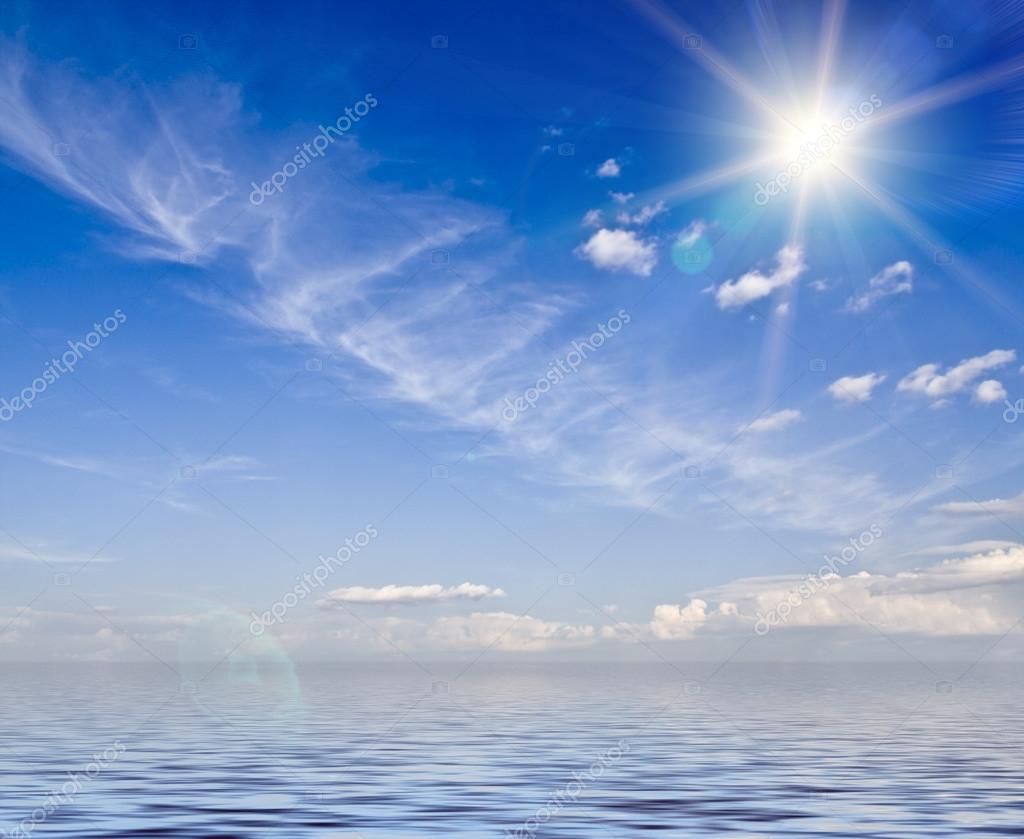
Weather: sun or clear